Terry Baum

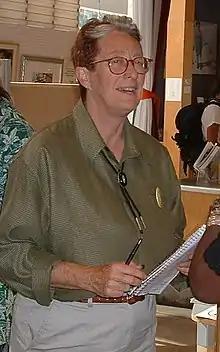
Terry Baum during her 2004 congressional campaign.

Terry Joan Baum (born 1946) is an American feminist playwright, known for her treatment of lesbian experience.